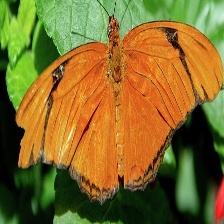
Species: JULIA